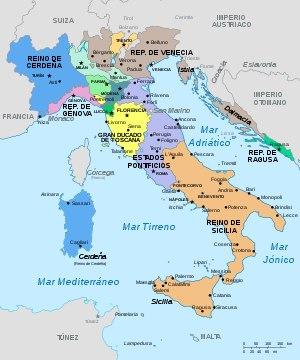
L'histoire de Savoie présente une synthèse des différentes périodes de la Préhistoire à nos jours de l'entité géographique et historique appelée Savoie, un territoire dont la définition a varié au cours des périodes historiques, jusqu'à être définie par les deux départements français de la Savoie et de la Haute-Savoie.
Annecy possède une longue histoire depuis son origine comme bourgade gallo-romaine dans la plaine des Fins, suivie par son implantation sur la colline d'Annecy-le-Vieux au VIIIᵉ siècle, puis au pied du Semnoz au XIᵉ siècle. Son rôle dans la Réforme catholique, dite Contre-Réforme, aux XVIᵉ et XVIIᵉ siècles fait d'elle la « Rome des Alpes ». Résidence des comtes de Genève au XIIᵉ siècle ; capitale du comté de Genevois, puis de l'apanage de Genevois, Faucigny et Beaufort, ensuite de Genevois-Nemours dans les États de Savoie ; capitale de la province de Genevois, puis siège de l'une des deux intendances de Savoie dans les États sardes, la ville devient brièvement française de 1792 à 1815 à la suite d'une invasion militaire, puis de nouveau le 24 mars 1860, date de l'annexion du Duché de Savoie par la France.
Le comté de Nice est un ancien État de Savoie. Créé en 1388 par la dédition de Nice à la Savoie, dans le cadre de la guerre de succession de Provence, sa cession à la maison de Savoie est ratifiée en 1419, comme fief impérial du Saint-Empire. Jusqu'en 1526, cette acquisition territoriale est désignée sous le nom de « Terres neuves de Provence » qui comprennent les vigueries de Nice, du val de Lantosque, du comté de Vintimille, de la viguerie de Puget-Théniers, outre la baillie de Barcelonnette et la baronnie de Beuil. Au XVIᵉ siècle, s’y ajoutent la seigneurie de Dolceacqua et le comté de Tende. En 1793, le comté occupé devient partie intégrante de la République française comme 85ᵉ département, dénommé Alpes-Maritimes. Redevenu sarde en 1814, le comté devient la division de Nice en 1818, dans le cadre de la réorganisation du royaume de Sardaigne, puis en 1860, la majeure partie de son territoire est annexée à la France, après plébiscite.
L'Italie possède une histoire qui est intimement liée à l'Europe et au bassin méditerranéen.
En 1792, le duché de Savoie est plongé dans la période révolutionnaire avec l'entrée de la légion des Allobroges et son occupation. La région historique connaît ainsi une situation proche des provinces françaises. Elle devient le département du Mont-Blanc, avec pour chef-lieu l'ancienne capitale du duché, Chambéry. Avec l'occupation de Genève, la partie nord du duché est détachée pour former le département du Léman en 1798. Le duché retrouve ses princes avec la restauration en 1814 puis 1815.
L’histoire de Nice se caractérise essentiellement par deux éléments. C'est tout d'abord une ville frontière, qui a fréquemment changé de souveraineté. Elle a été ainsi successivement ligure, grecque et romaine, avant de faire partie du Royaume ostrogoth d'Italie, puis de l'Empire romain d'Orient et du royaume d'Italie, devenant ensuite génoise, provençale, savoyarde, piémontaise et enfin française. C'est par ailleurs une ville dont le développement a été très rapide et dû essentiellement au tourisme. Ces deux particularités ont entraîné des conséquences importantes sur le plan social, politique, économique, culturel et urbanistique.